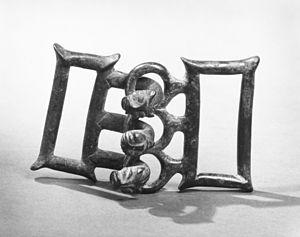
Voir aussi : Liste des siècles, Chiffres romains